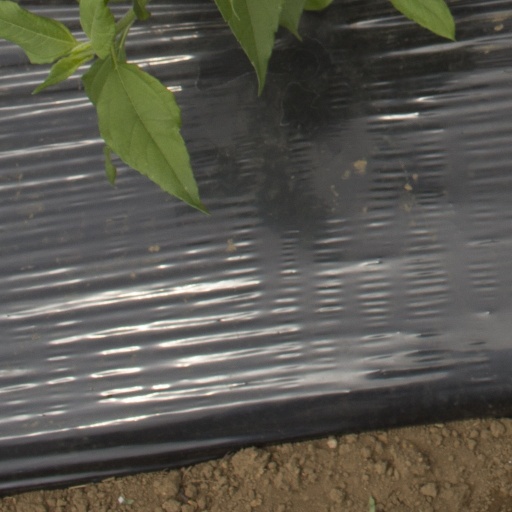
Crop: Jerusalem artichoke